Cestrum parqui

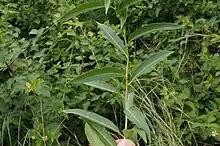
Stem and leaves of C. parqui

A poultice prepared from the plant (part unspecified) in combination with "Solanum nigrum" (part unspecified) and the crushed stems of "Vitis vinifera", the grape vine, is believed in folk medicine to have anti-inflammatory properties. A crude extract of its aerial parts in methanol water displayed inhibition of carrageenin-induced oedema.